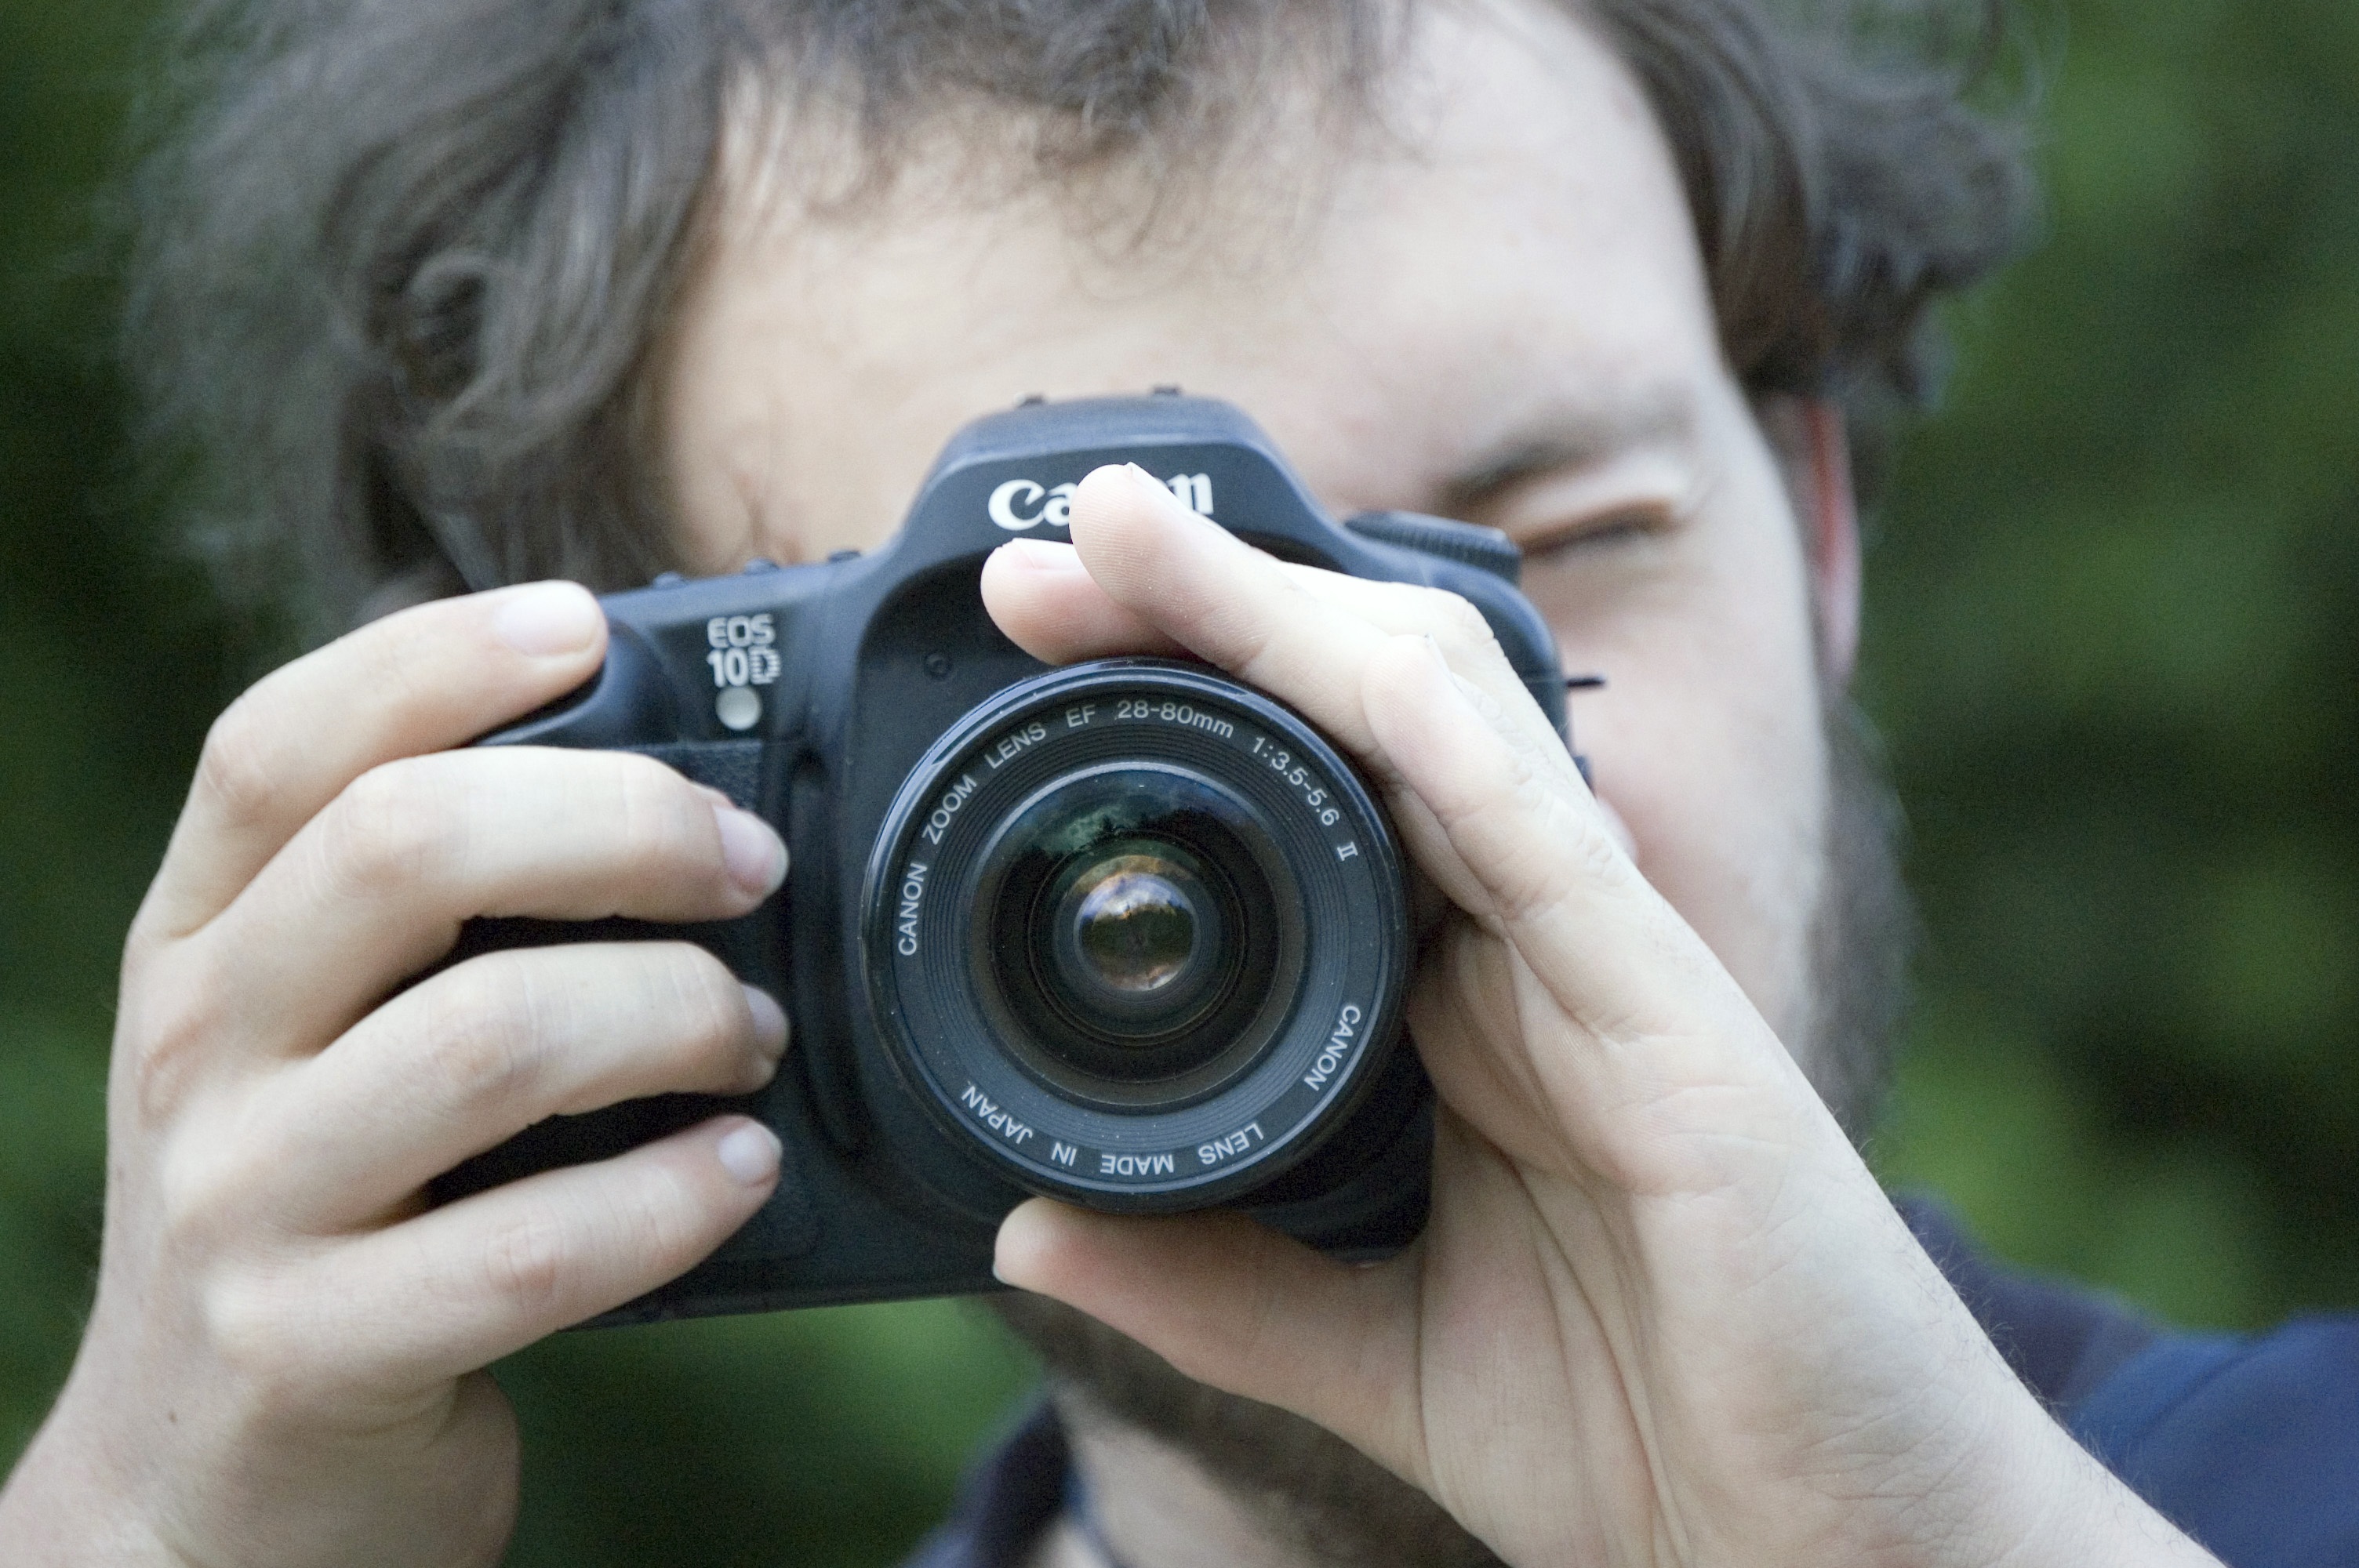
man, person, camera, photography, male, guy, portrait, green, child, close up, reflex camera, digital camera, eye, photograph, adult, digital slr, single lens reflex camera, cameras optics, mirrorless interchangeable lens camera